Christ Church, Milton

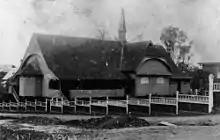
The second and current Christ Church, Milton, Brisbane, Queensland, Australia, 1912

The new church/school was designed by J.H. Buckeridge. He had been engaged in 1886 as Diocesan Architect by Bishop William Webber, whose vision for the Church in Queensland included the erection of substantial new buildings to serve an expanding population. Although many could not be expensive, they were lifted above the ordinary by Buckeridge through quality of design and materials. Christ Church is possibly his most innovative design and was built for by Lars Anderson, a Danish sawmiller and builder based at Esk. Anderson and his two brothers were very successful in this industry, partly because he had been instrumental in developing a system of light rail to extract timber from areas which were previously inaccessible due to difficult terrain. It is probable that Andersen was chosen rather than a local builder because he had constructed St Agnes Anglican Church at Esk. St Agnes was also designed by Buckeridge and the Milton parish priest, Rev. J. F. Leighton, had previously been rector at Esk. The choice is justified in the quality of Andersen's work evident in Christ Church. The timber used was shipped down from the Esk valley and the design made full use of the attributes of the various species.